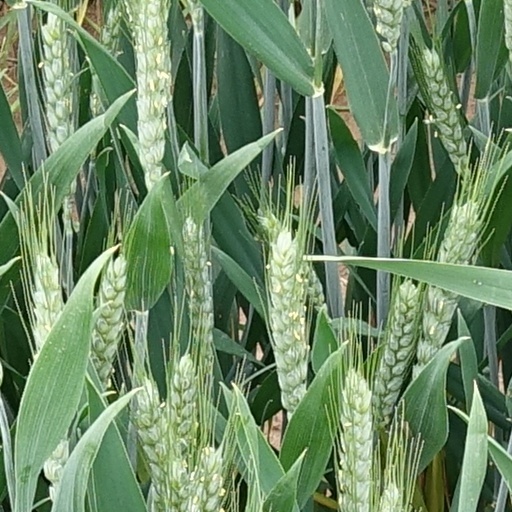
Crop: wheat